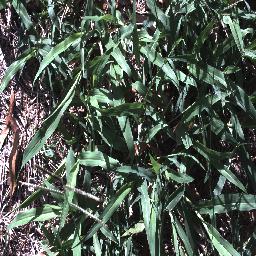
Label: negative